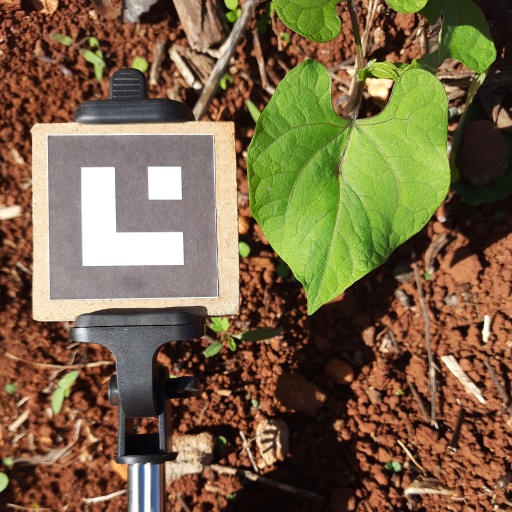
Observations: wavy surface, no eating holes, under sunlight